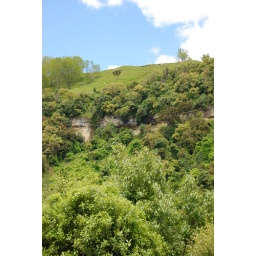
view from the mokai gravity canyon bungy bridge - sheep above the cliffs